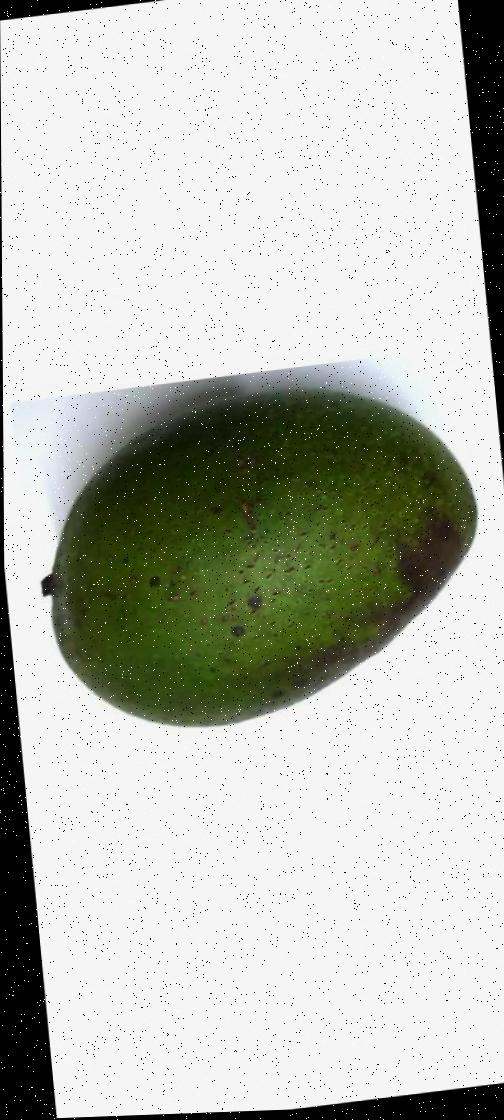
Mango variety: Ashshina Zhinuk